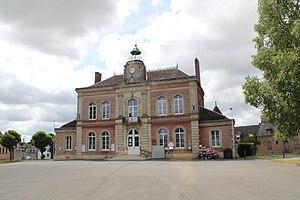
La mairie
Sains-Richaumont est une commune française située dans le département de l'Aisne, en région Hauts-de-France.